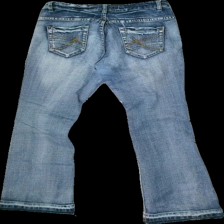
View: back
Type: Jeans
Category: Ladies
Brand: Not in the list
Brand text on label: Colors of the world
Colors: Blue
Material: 68% Cotton 32% Viscose
Cut: Regular
Size: 40
Season: All
Price range: 50-100
Recommended usage: Reuse
Description: blue jeans